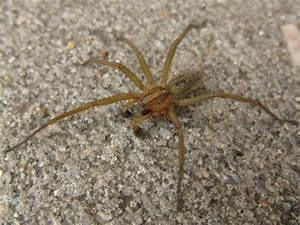
spider